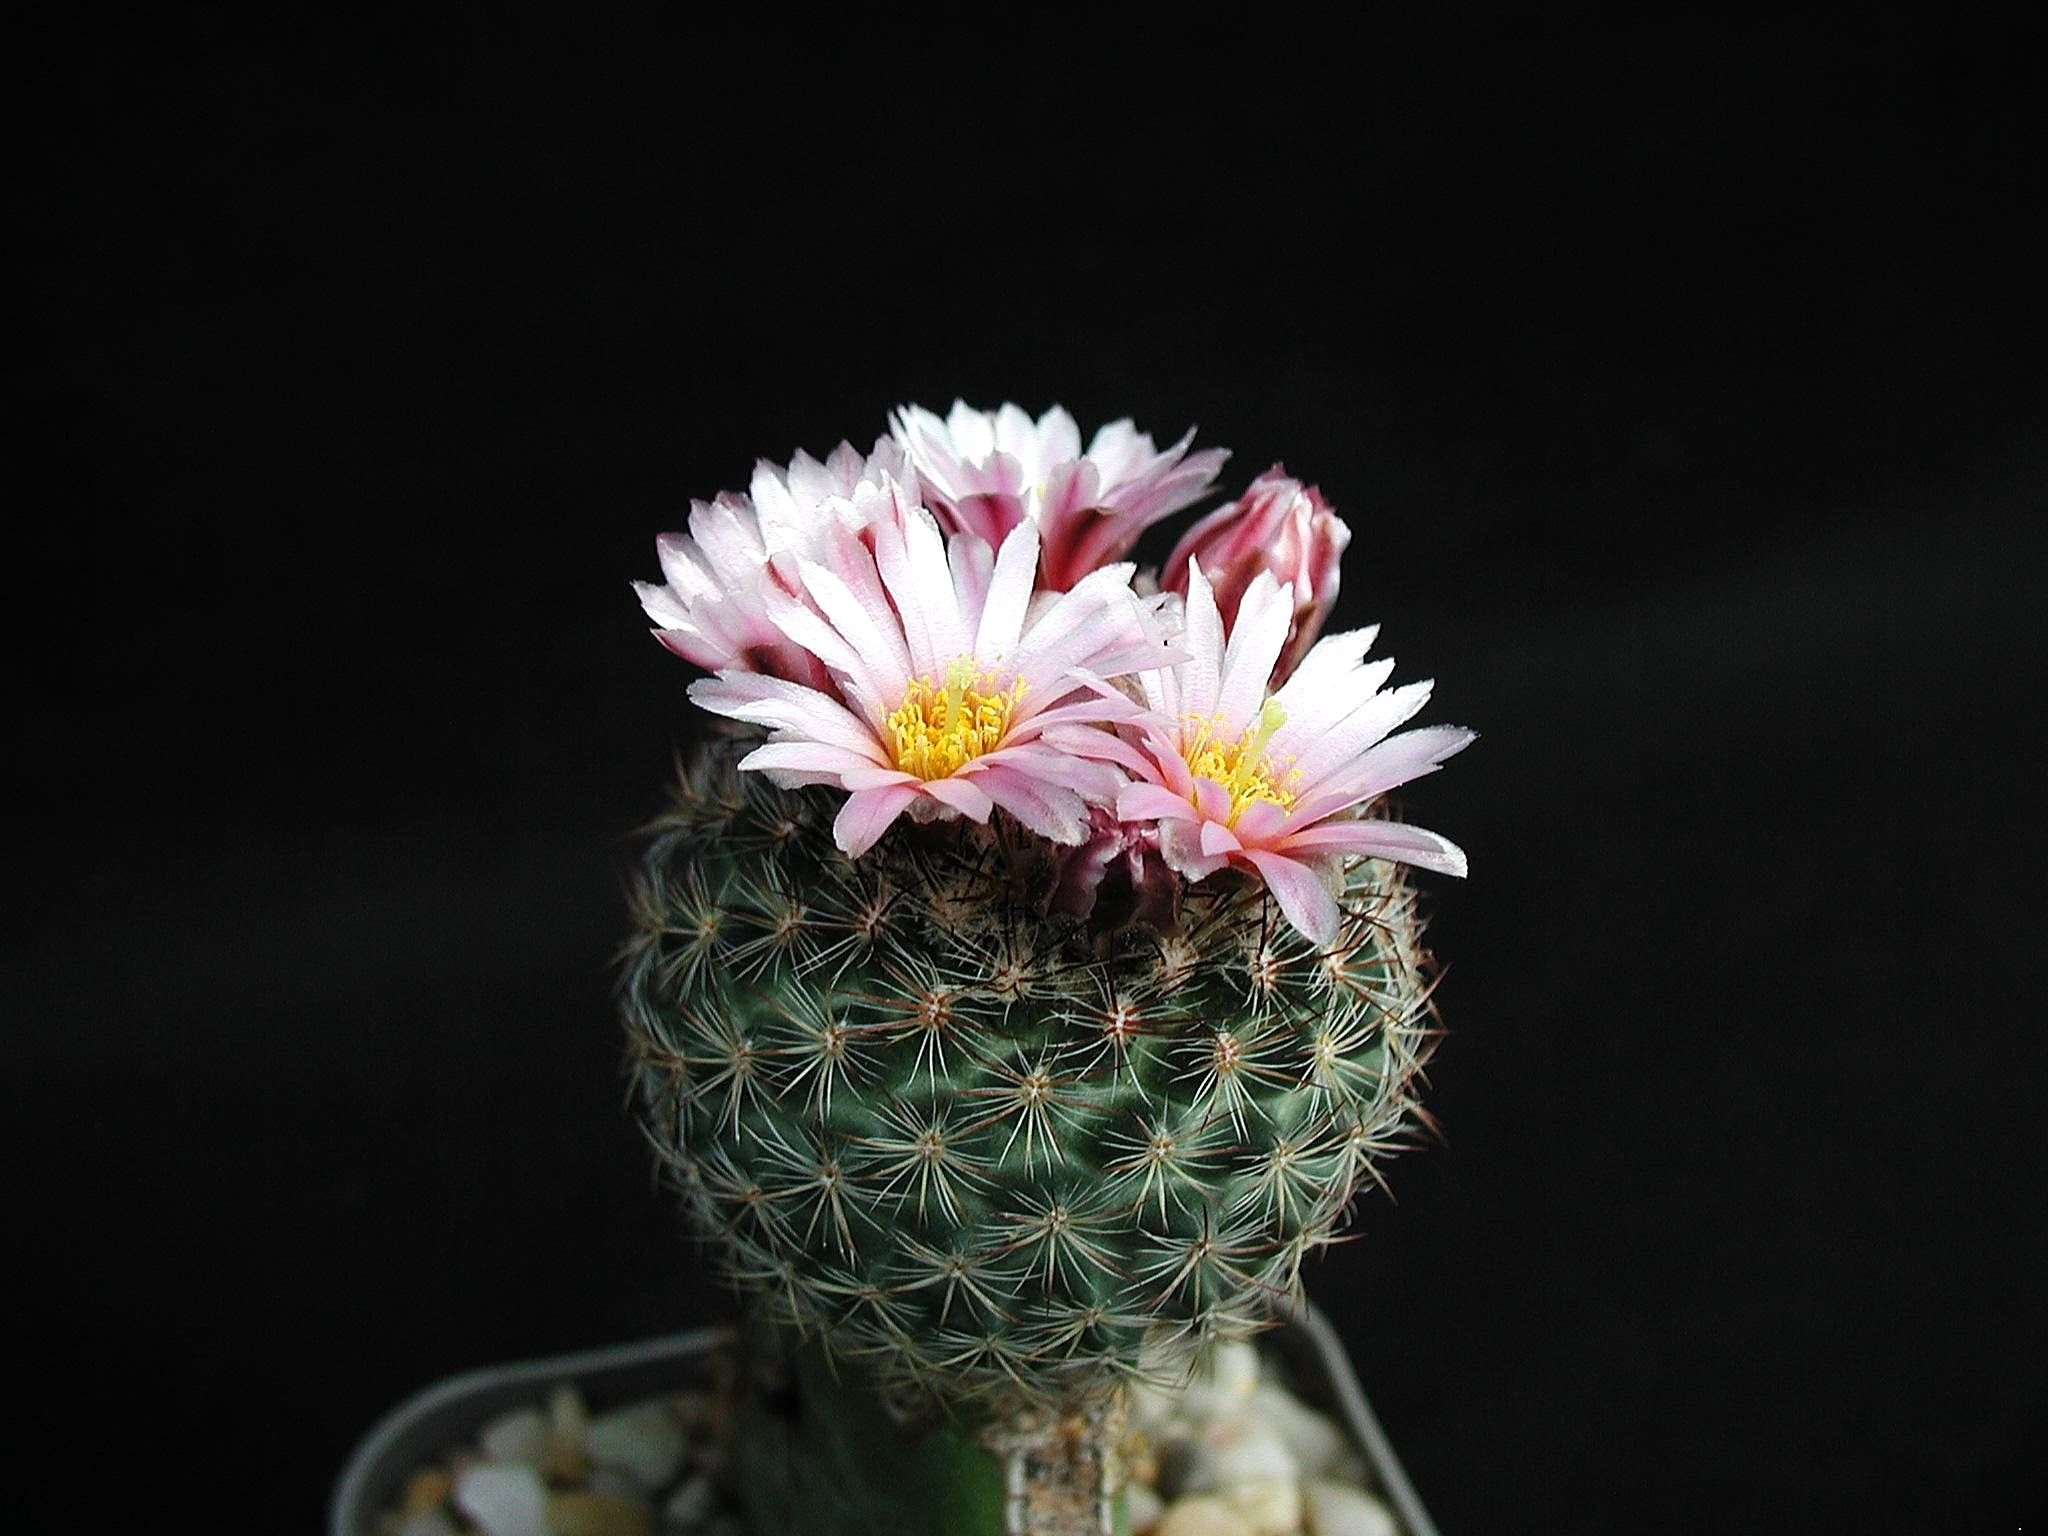
cactus, plant, flower, petal, botany, pink, flora, plants, flowers, barbed, caryophyllales, macro photography, flowering plant, plant stem, land plant, hedgehog cactus